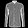
Label: Shirt